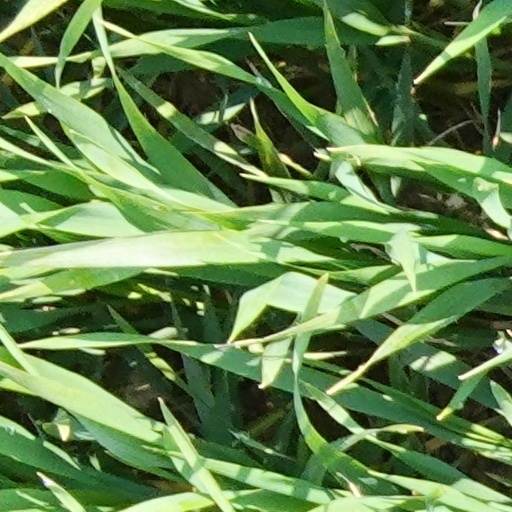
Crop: wheat